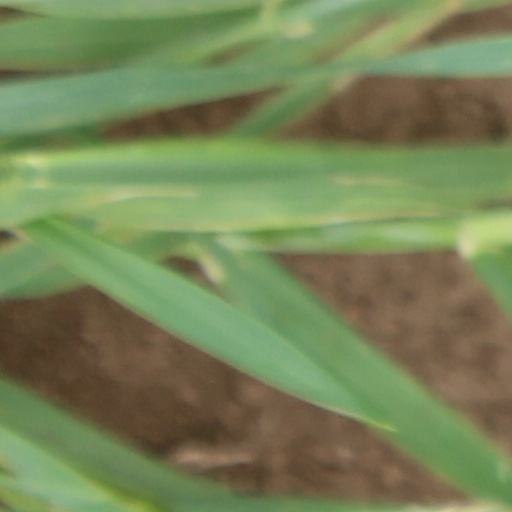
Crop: wheat